Włodzimierz Zagórski (writer)

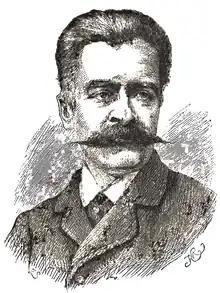
Włodzimierz Zagórski (1882)

Włodzimierz Zagórski (7 November 1834 in eastern Galicia, Luhove near Brody, then called Chekhy – 13 February 1902 in Warsaw, Poland), pseudonymes "Chochlik", "Publicola" (or "Publikola"), was a Polish writer, popular satirist, prosaist and publicist. He had been an officer of the Austrian Army.